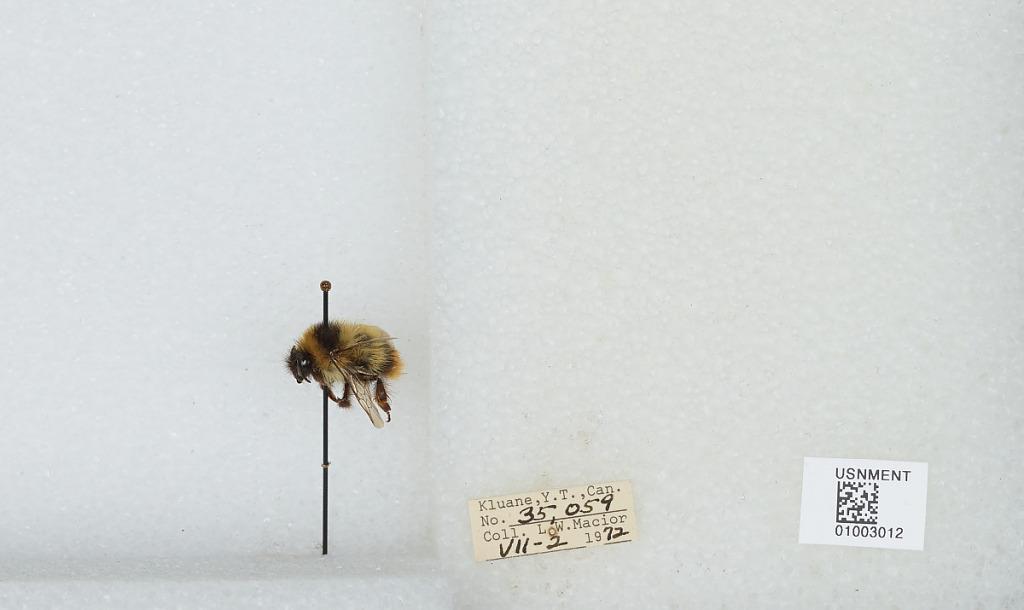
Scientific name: Bombus (Pyrobombus) frigidus Smith
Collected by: L. Macior
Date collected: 1972-7-2
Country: Canada
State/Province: Yukon Territory
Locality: Kluane
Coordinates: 60.75, -139.5